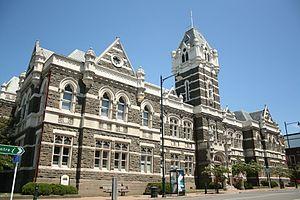
Dunedin est une ville de Nouvelle-Zélande située dans la région d'Otago, sur la côte est de l'île du Sud. Avec 118 683 habitants, elle est la deuxième ville de l'île de par sa population.